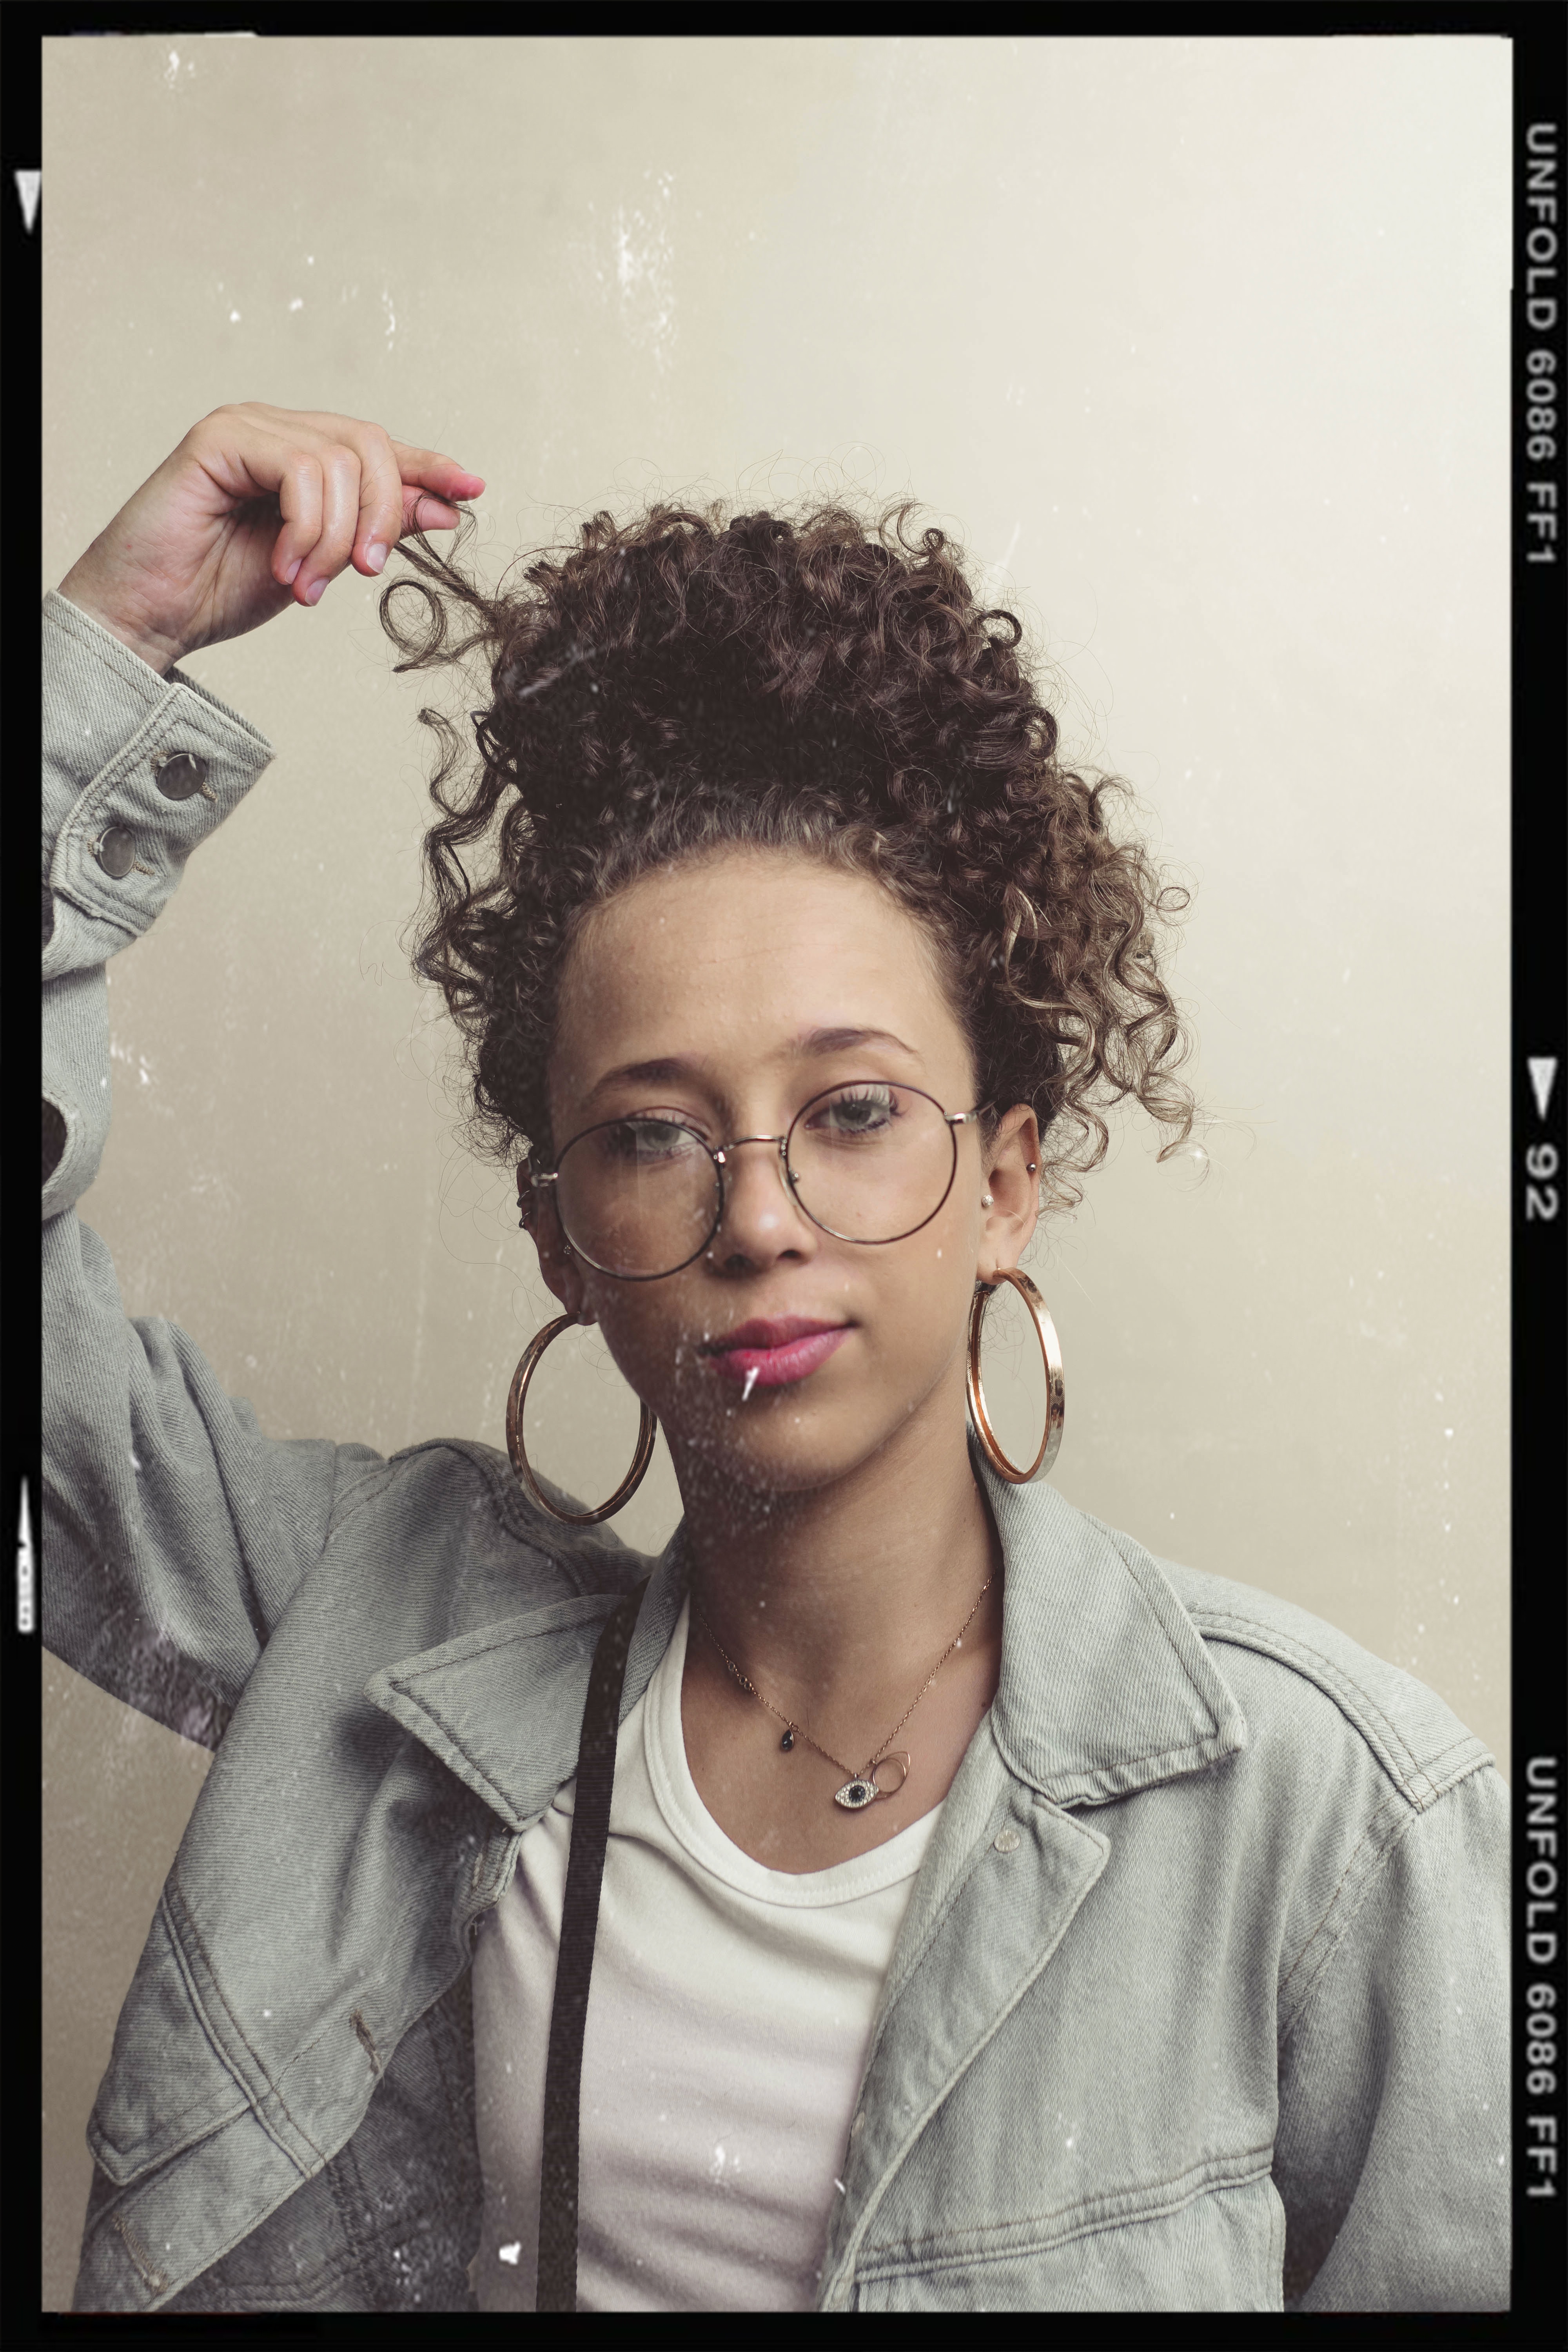
woman, hair, face, hairstyle, jheri curl, afro, forehead, eyewear, nose, glasses, lip, cool, black hair, ringlet, smile, photography, long hair, portrait, vision care, retro style